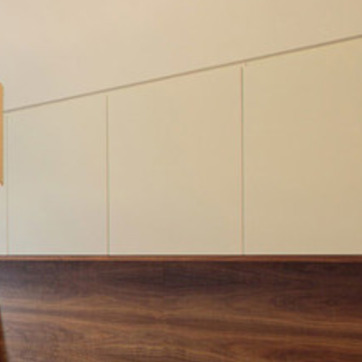
Material: painted